C/2014 OG392 (PanSTARRS)

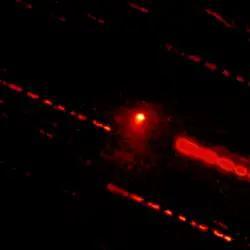
with its coma imaged by the Lowell Discovery Telescope on 14 October 2020

(PanSTARRS) is a comet discovered as a centaur on 28 July 2014 when it was from the Sun and had an apparent magnitude of 21. The comet was relatively easier to detect at this distance because the nucleus is estimated to be 20 km in diameter.